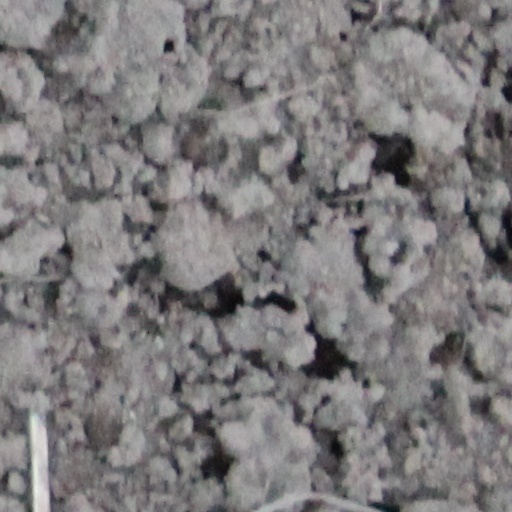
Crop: wheat